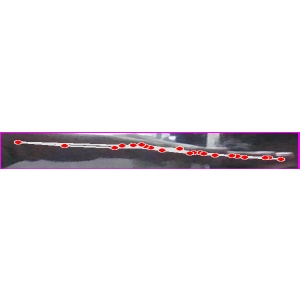
अक्षर: ज